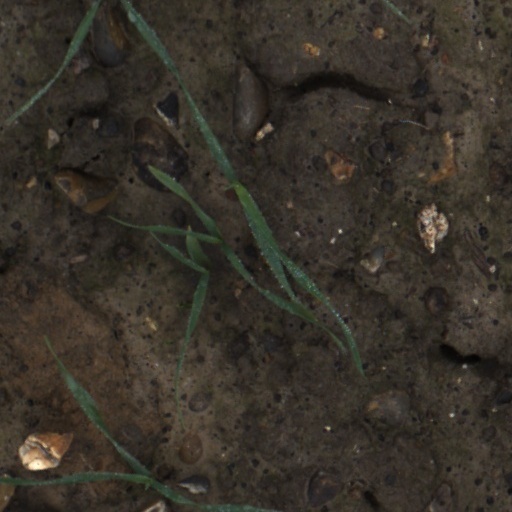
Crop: wheat